Maud Cruttwell

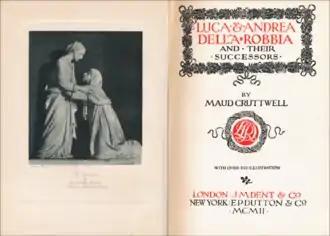
Frontispiece of Maud Cruttwell's book "Luca and Andrea della Robbia and Their Successors", 1902

Maud [Alice Wilson] Cruttwell (1859 - 25 April 1939) was an English artist, art historian, writer and biographer. Her books on Italian Renaissance artists were pioneering examples of the analytical critical style of Giovanni Morelli and Bernard Berenson.